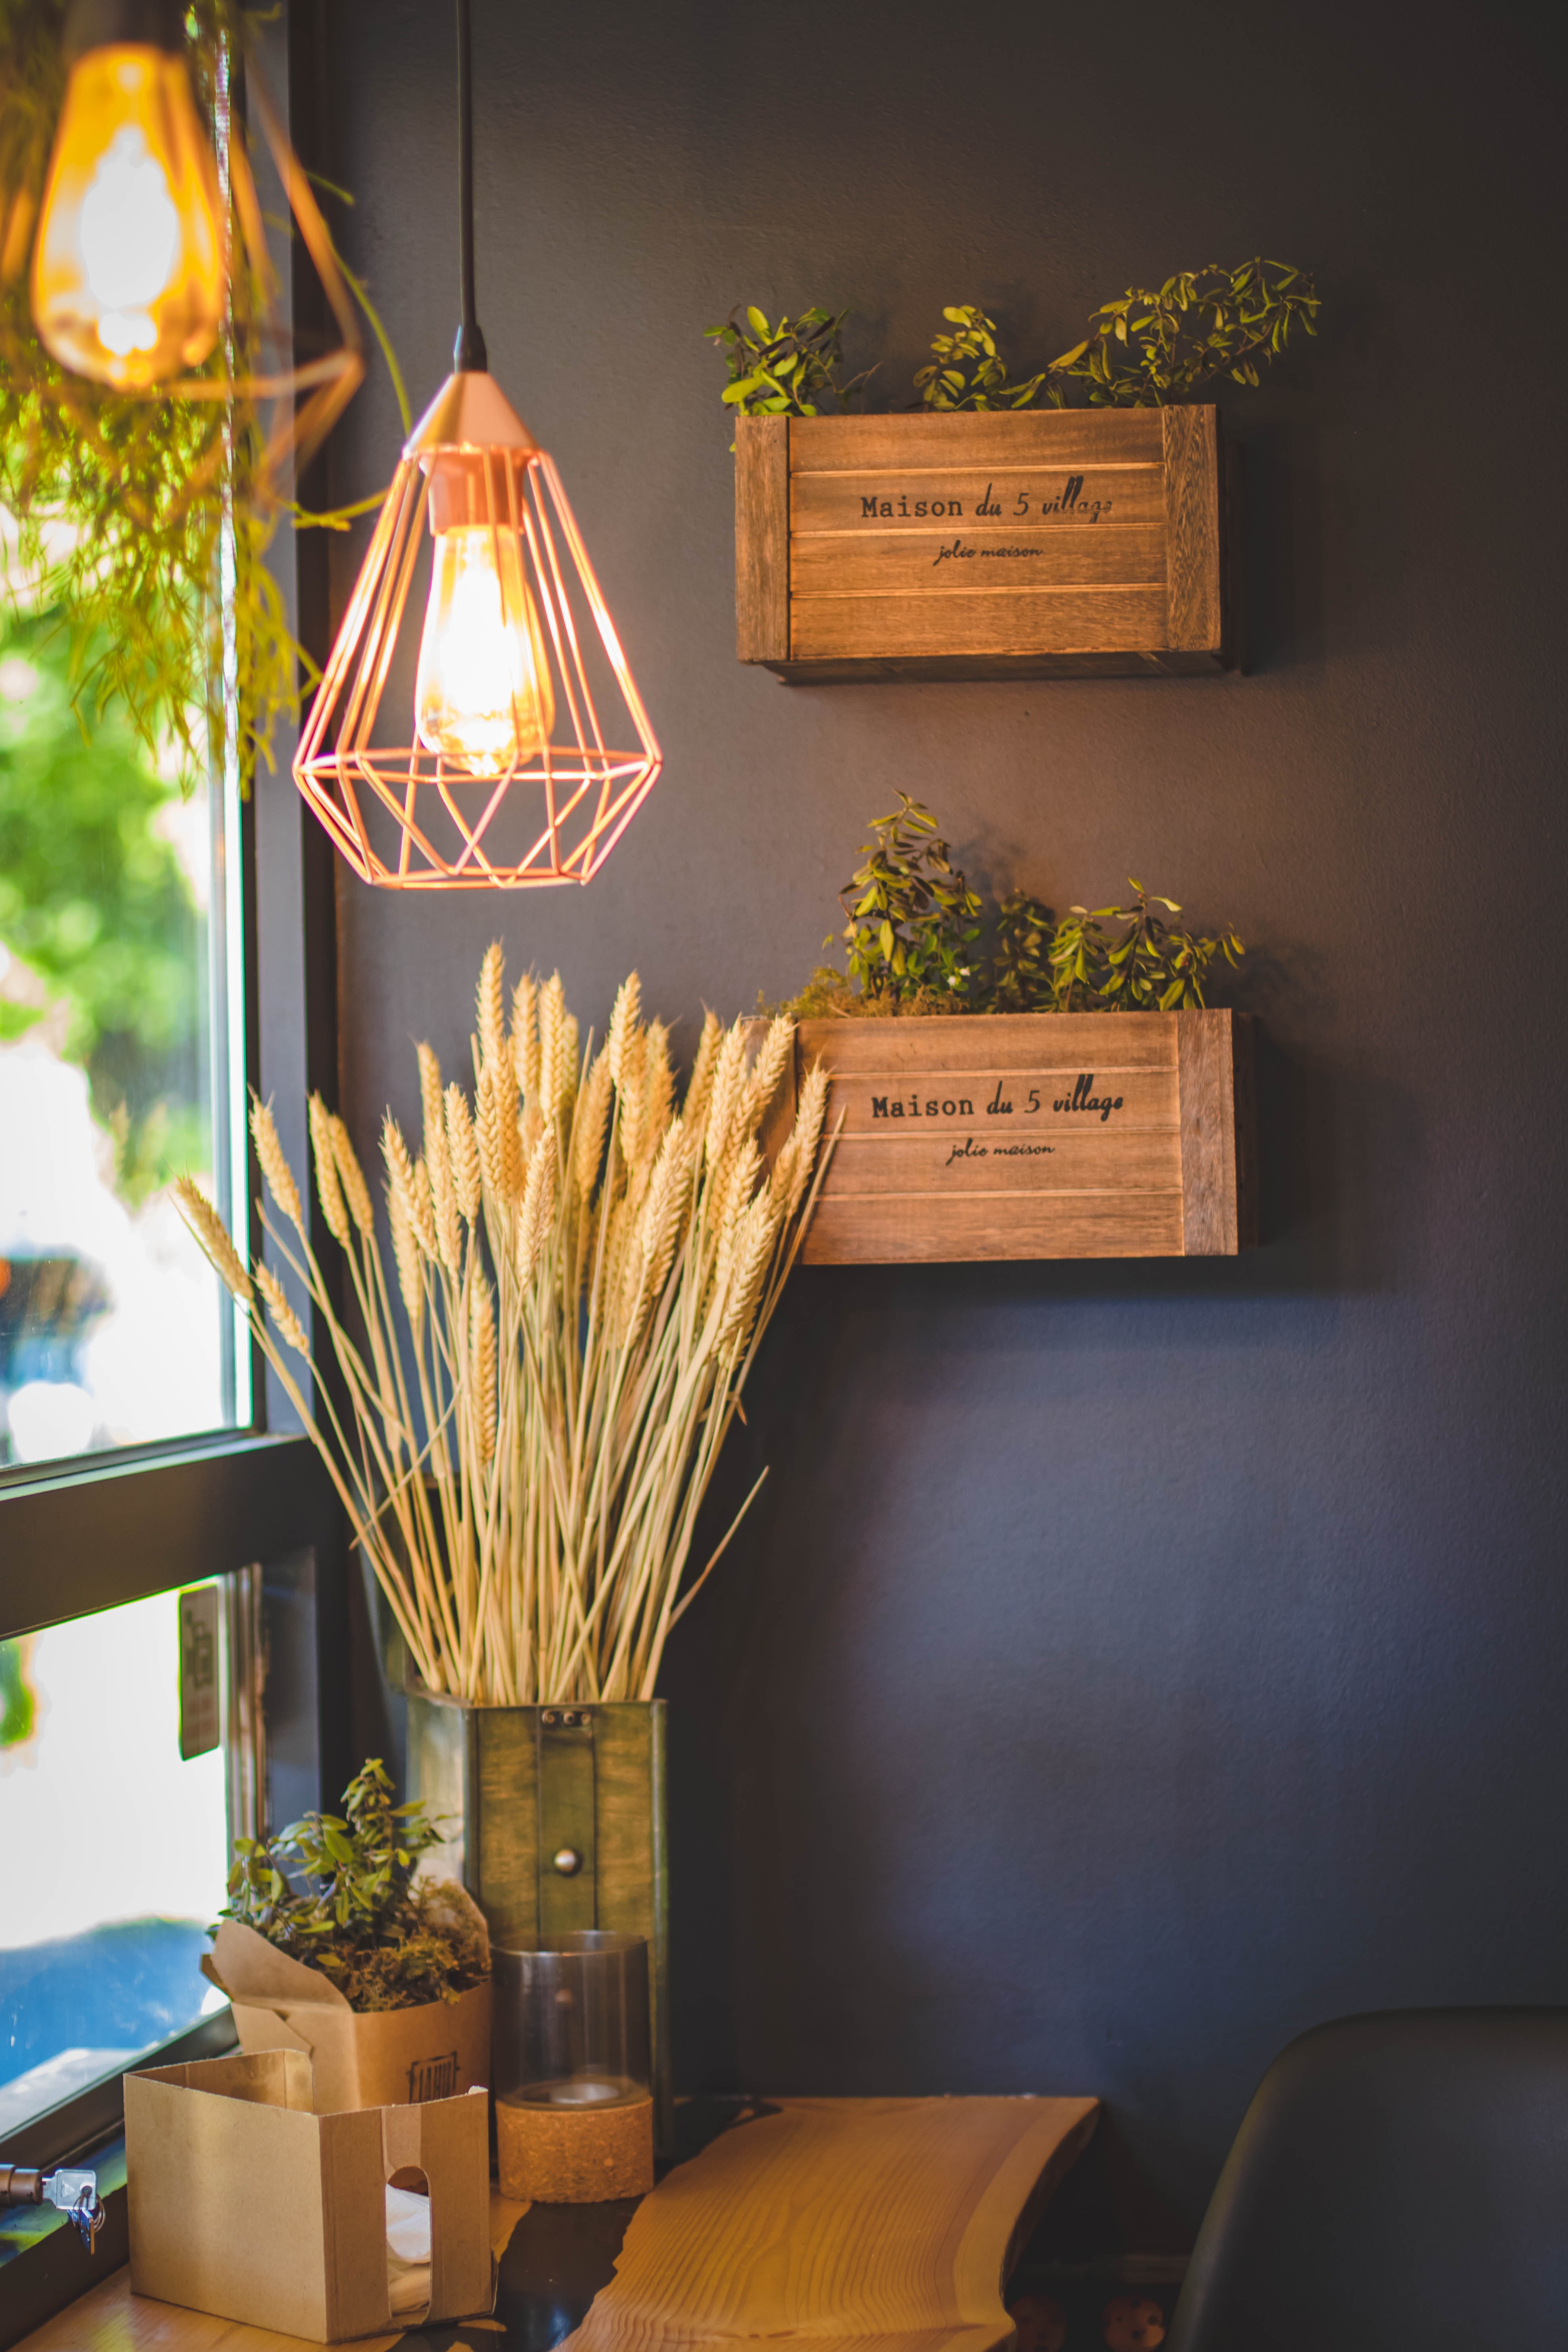
home, table, lighting accessory, lighting, wood, flower, interior design, furniture, lampshade, floristry, light fixture, still life